Theatre Royal Haymarket

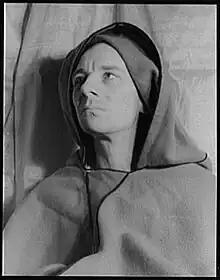
John Gielgud in 1936

In 1879 the house was taken over by the Bancrofts, who re-opened the theatre with a revival of Edward Bulwer-Lytton's "Money", followed by Victorien Sardou's "Odette" (for which they engaged Madame Helena Modjeska) and "Fedora", and Arthur Wing Pinero's "Lords and Commons", with other revivals of previous successes. The auditorium had been reconstructed, and the stage enclosed in a complete picture frame proscenium, the first in London. The abolition of the pit by the introduction of stalls seating divided by plain iron arms caused the opening night play, "Money", on 31 January 1880, to be delayed for half an hour while the audience in the galleries expressed their anger. Mr. Bancroft, in the character of Sir Frederick Blount, vainly endeavoured to pacify them, until he bluntly asked whether the play should proceed and thus obtained silence. The Bancrofts gave up management of the theatre in 1885.